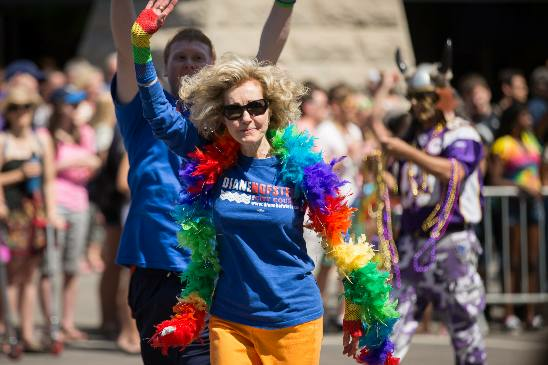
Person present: Yes